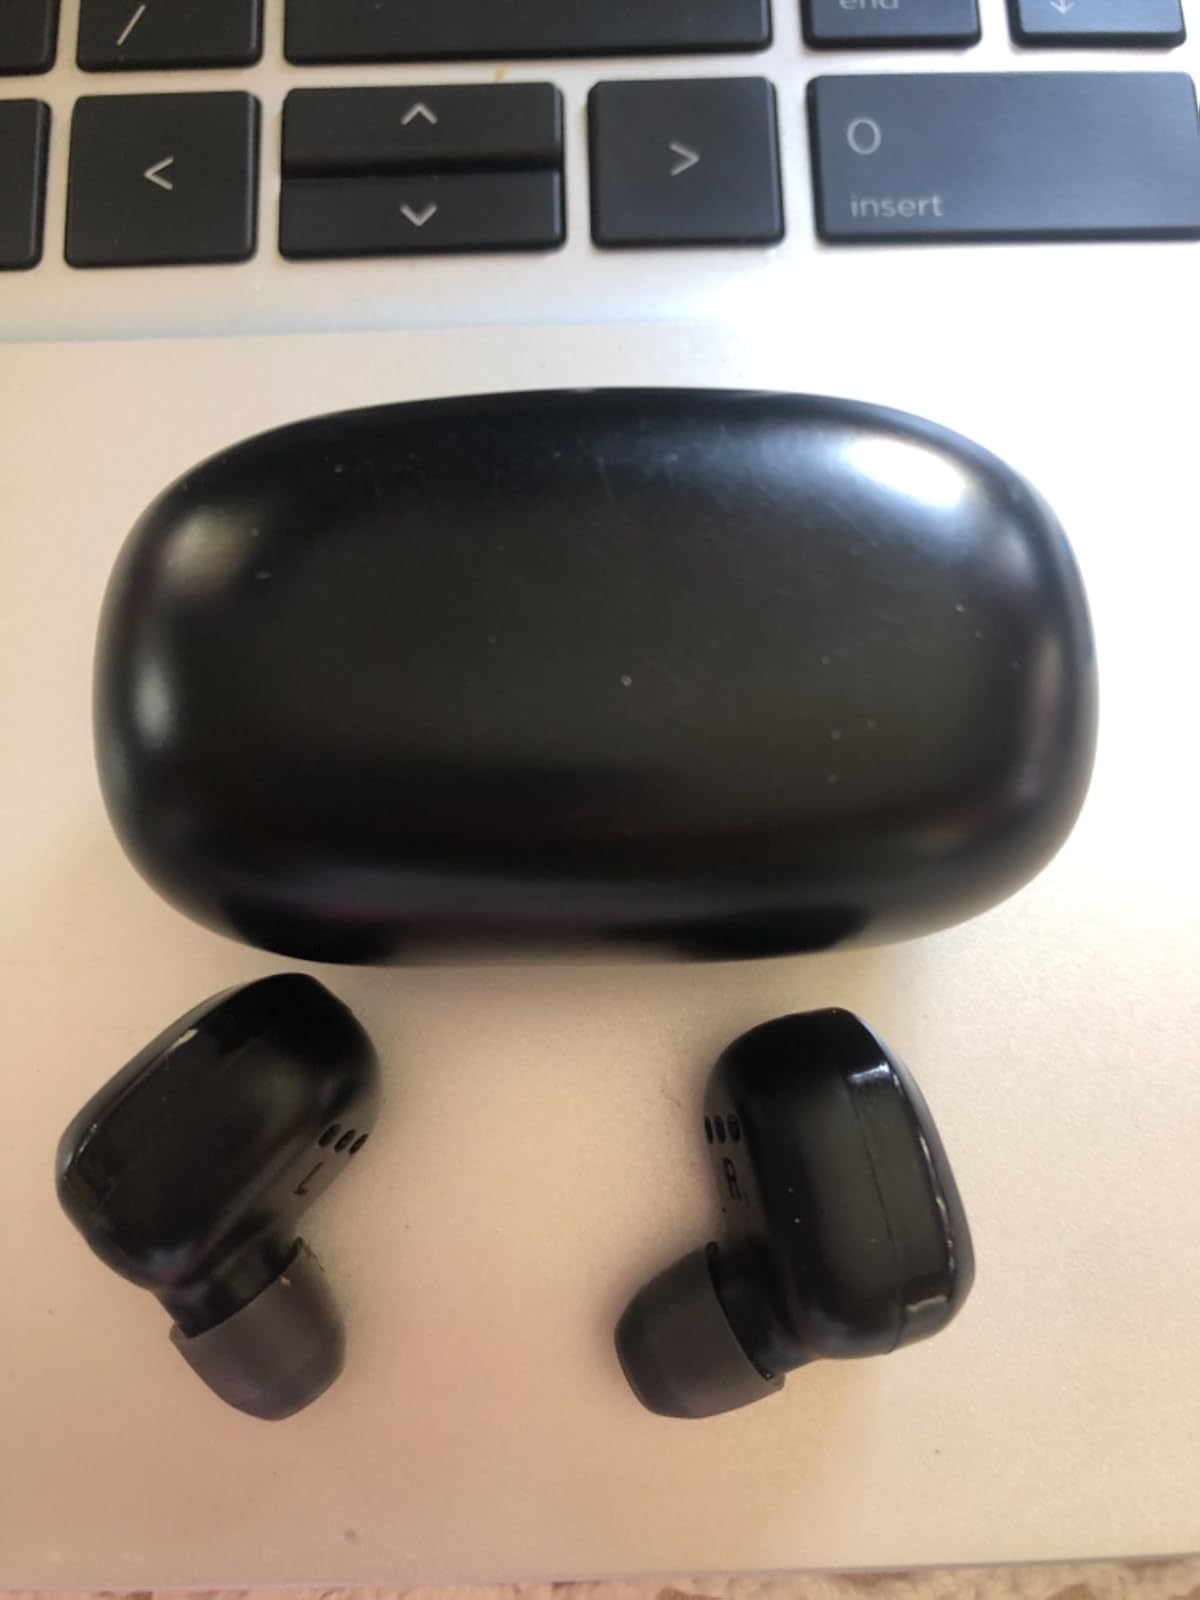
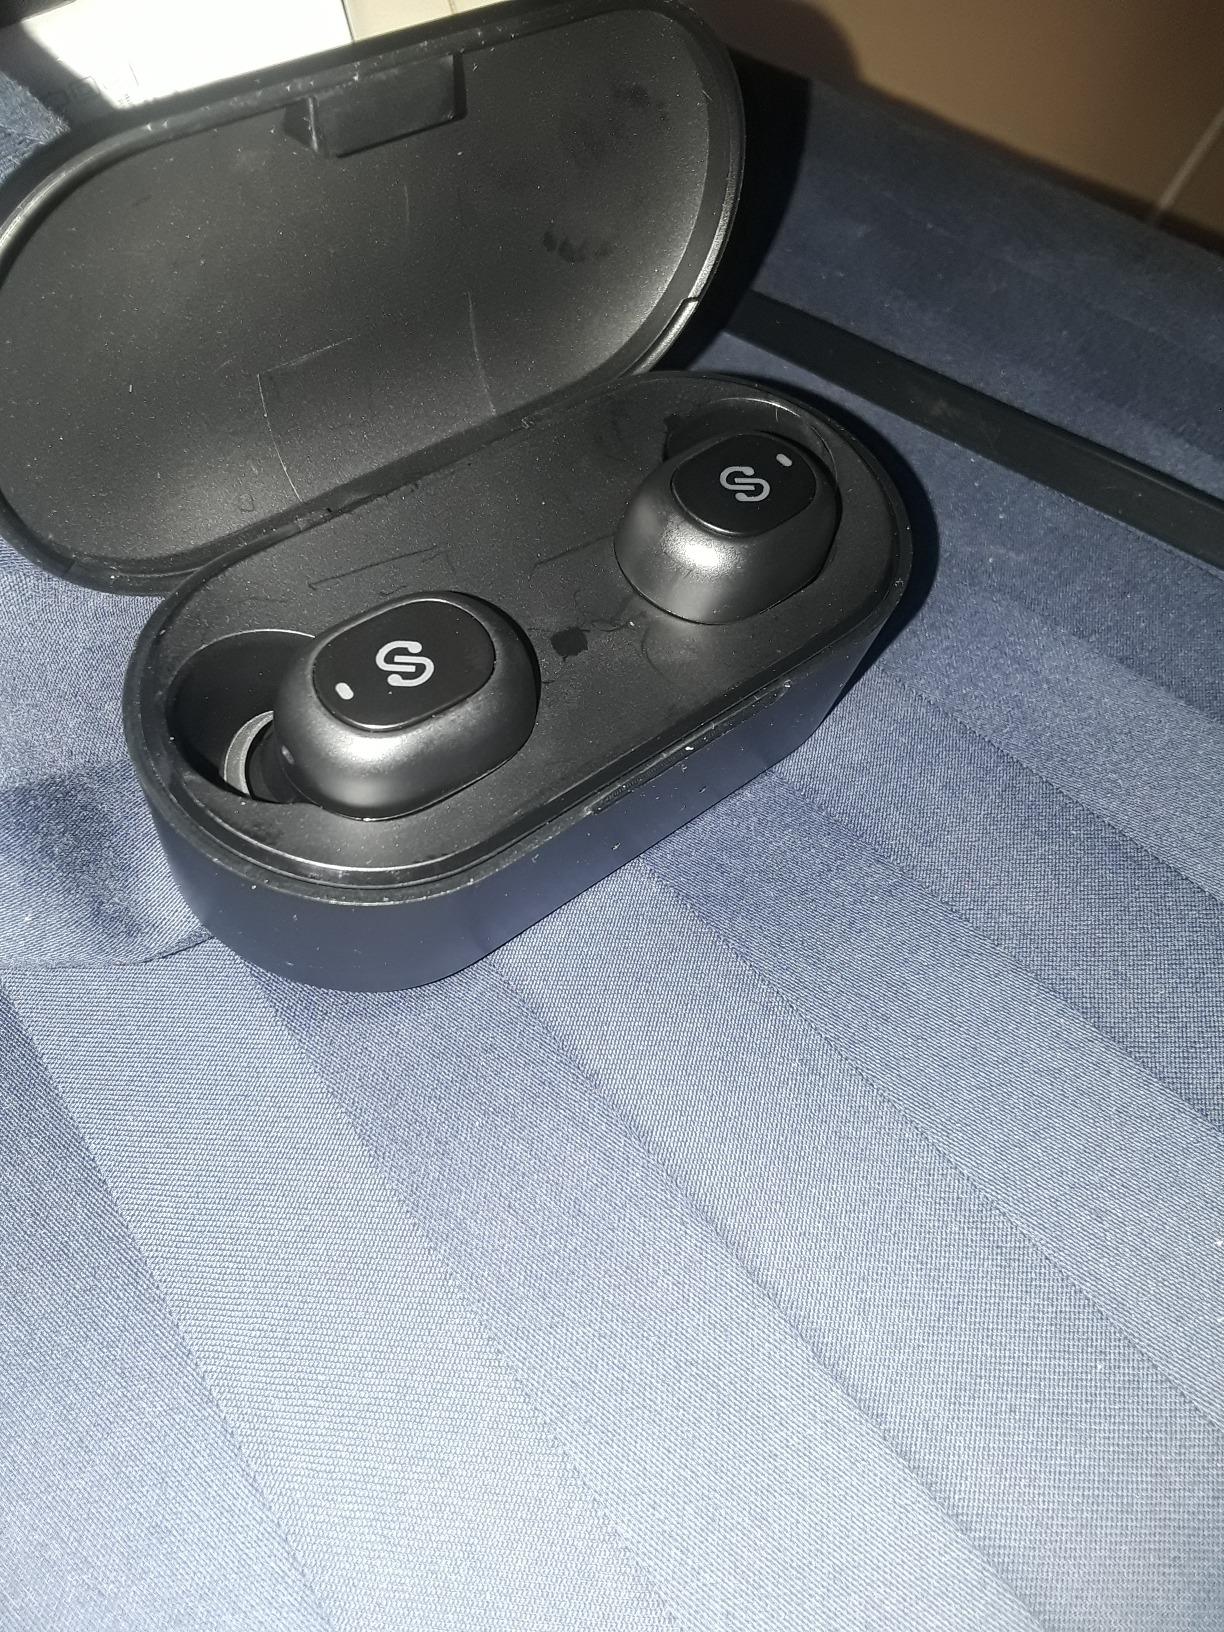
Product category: earbuds
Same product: no